Armenian Patriarchate of Constantinople

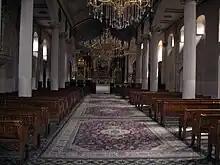
Interior view of Holy Mother-of-God Patriarchal Church

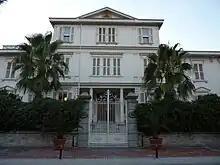
The building of the patriarchate in Istanbul

The Armenian Patriarchate served the Armenians in the Ottoman Empire with a line of patriarchs in Constantinople. However, like the Greek Patriarchate, the Armenians suffered severely from intervention by the state in their internal affairs. Although there have been 115 pontificates since 1461, there have only been 84 individual patriarchs. In 1861, a national constitution (Sahmanadrootiun in Armenian) was granted to Armenians living in the Ottoman Empire by Sultan Abdülaziz. In 1896 Patriarch Madteos III (Izmirlian) was deposed and exiled to Jerusalem by Sultan Abdülhamid II for boldly denouncing the 1896 massacre. The constitution governing the Armenians was suspended by the Sultan.